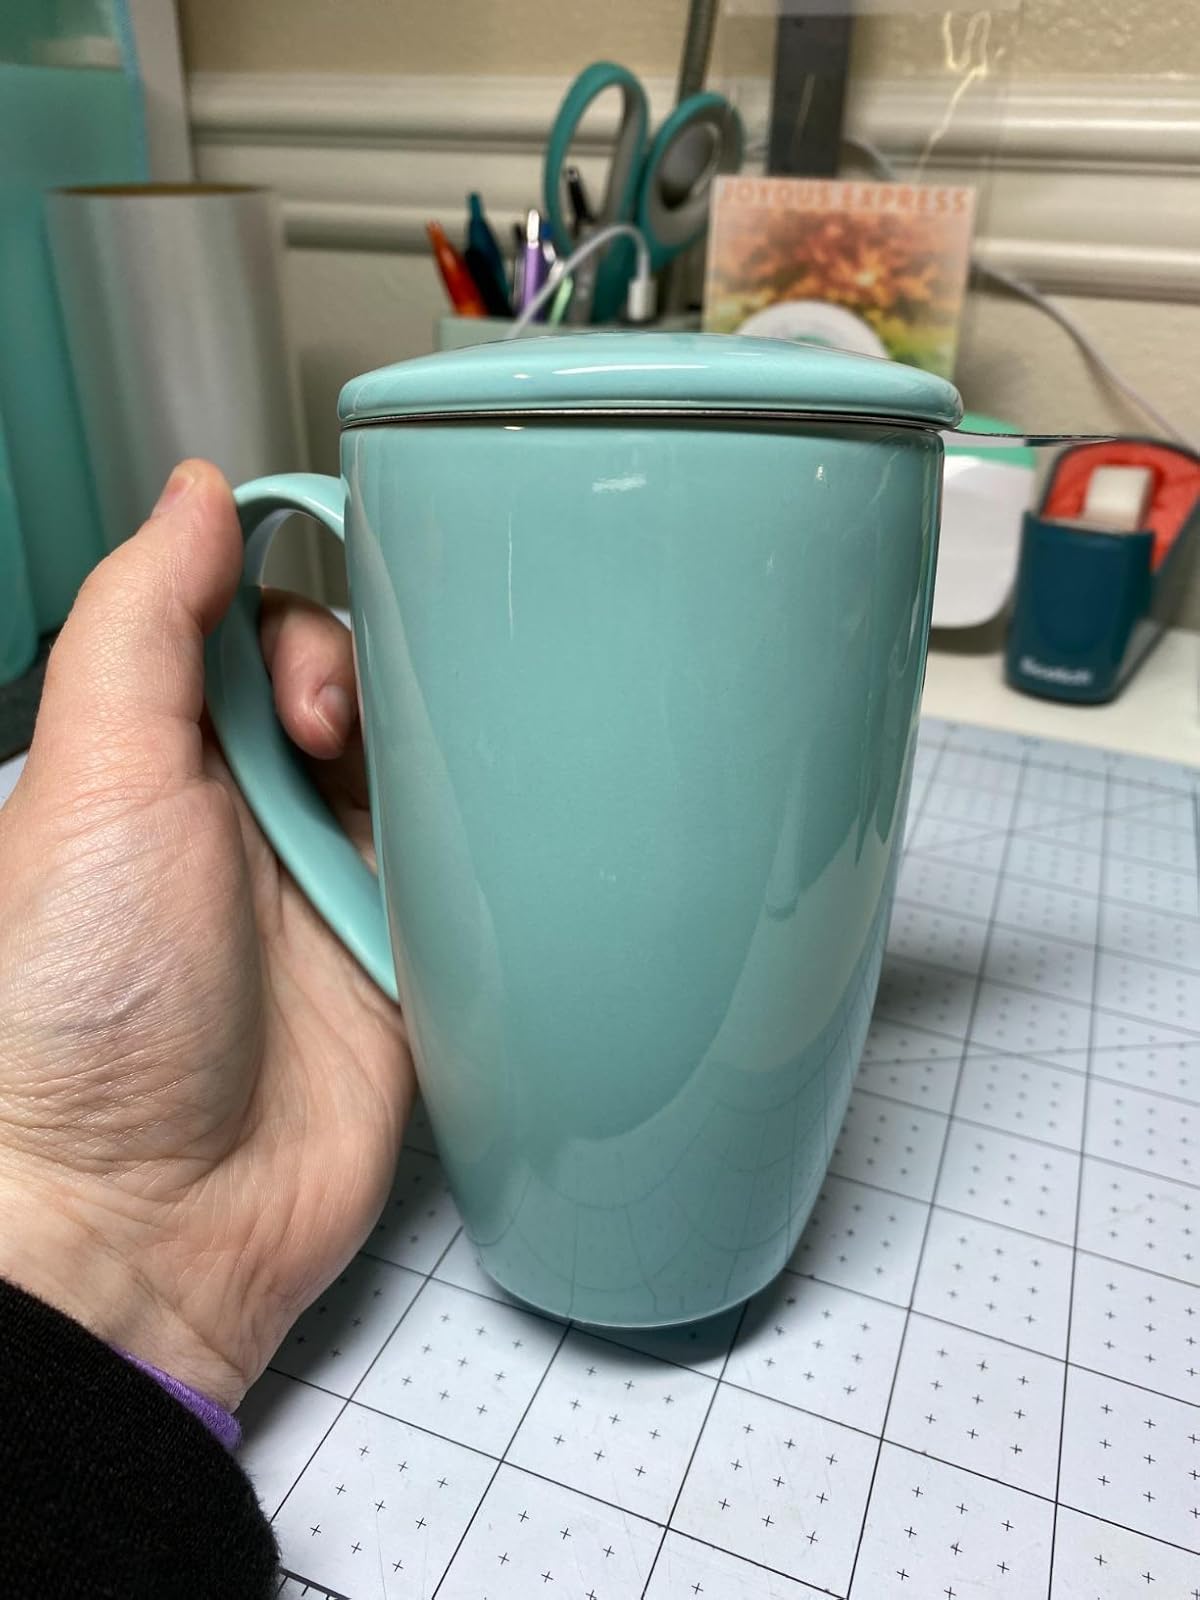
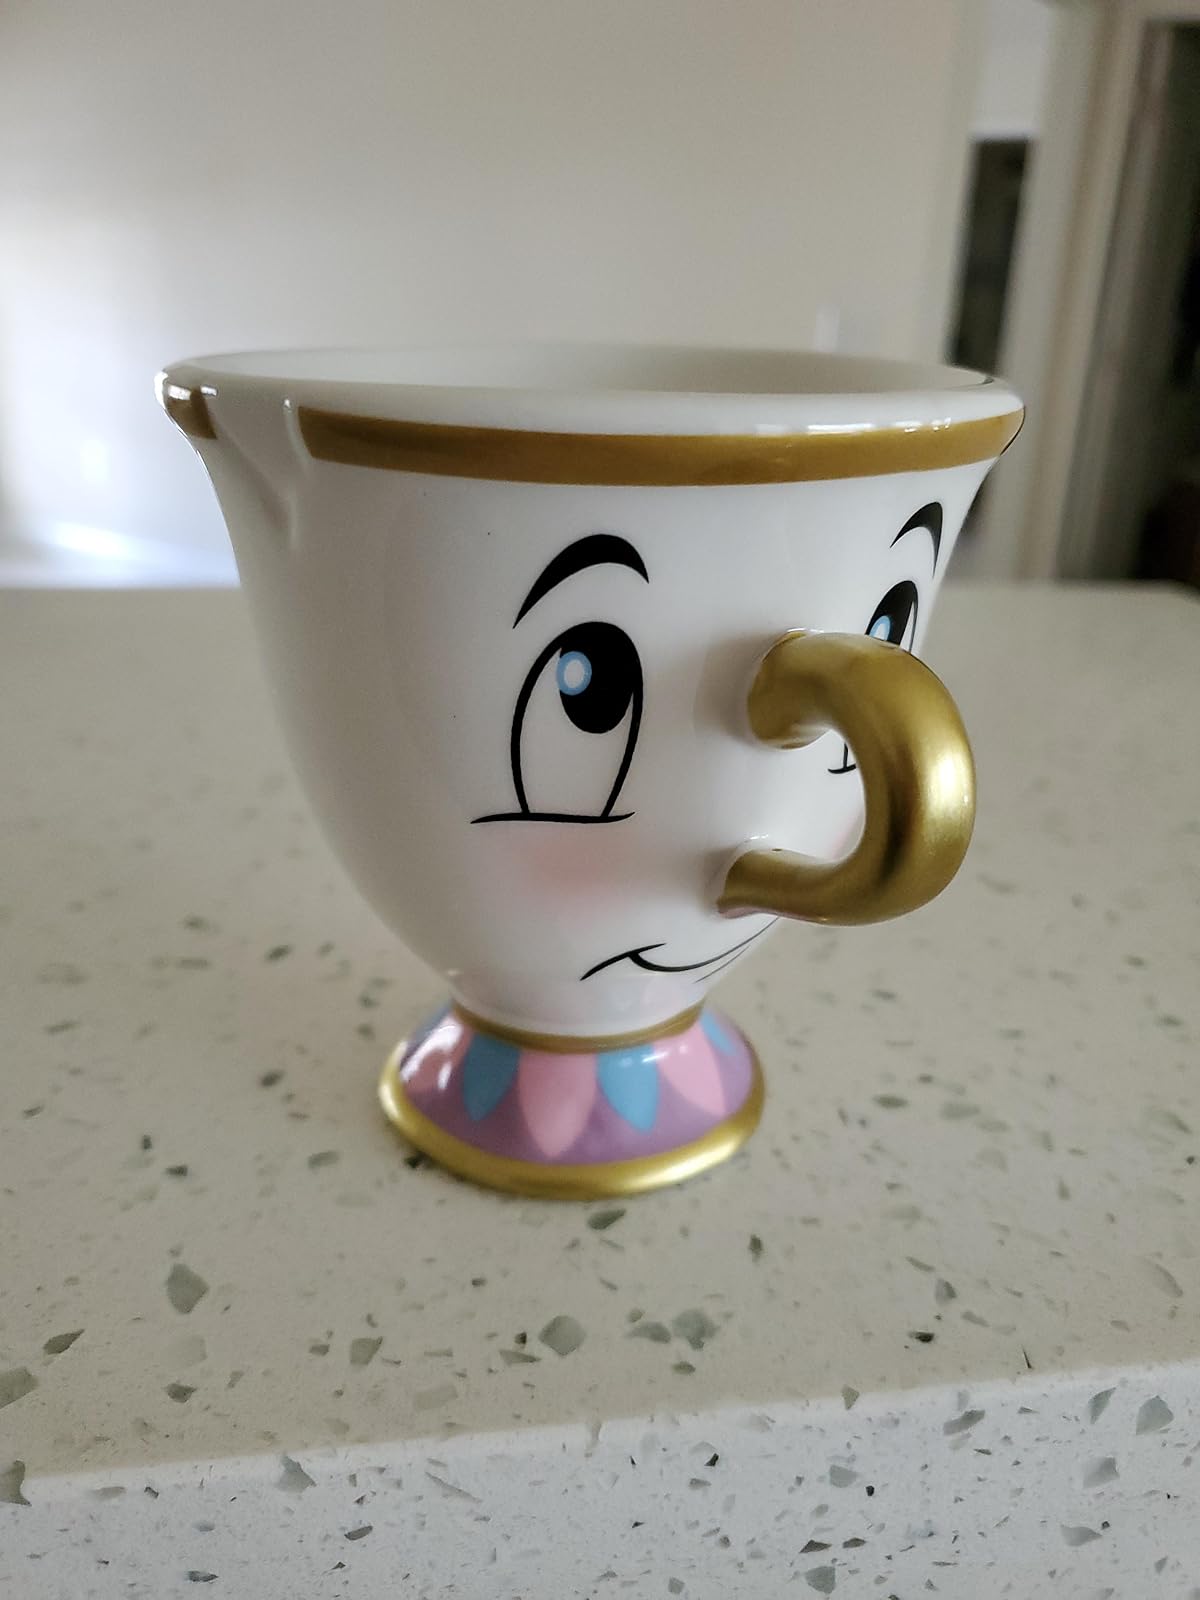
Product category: items_mug
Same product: no